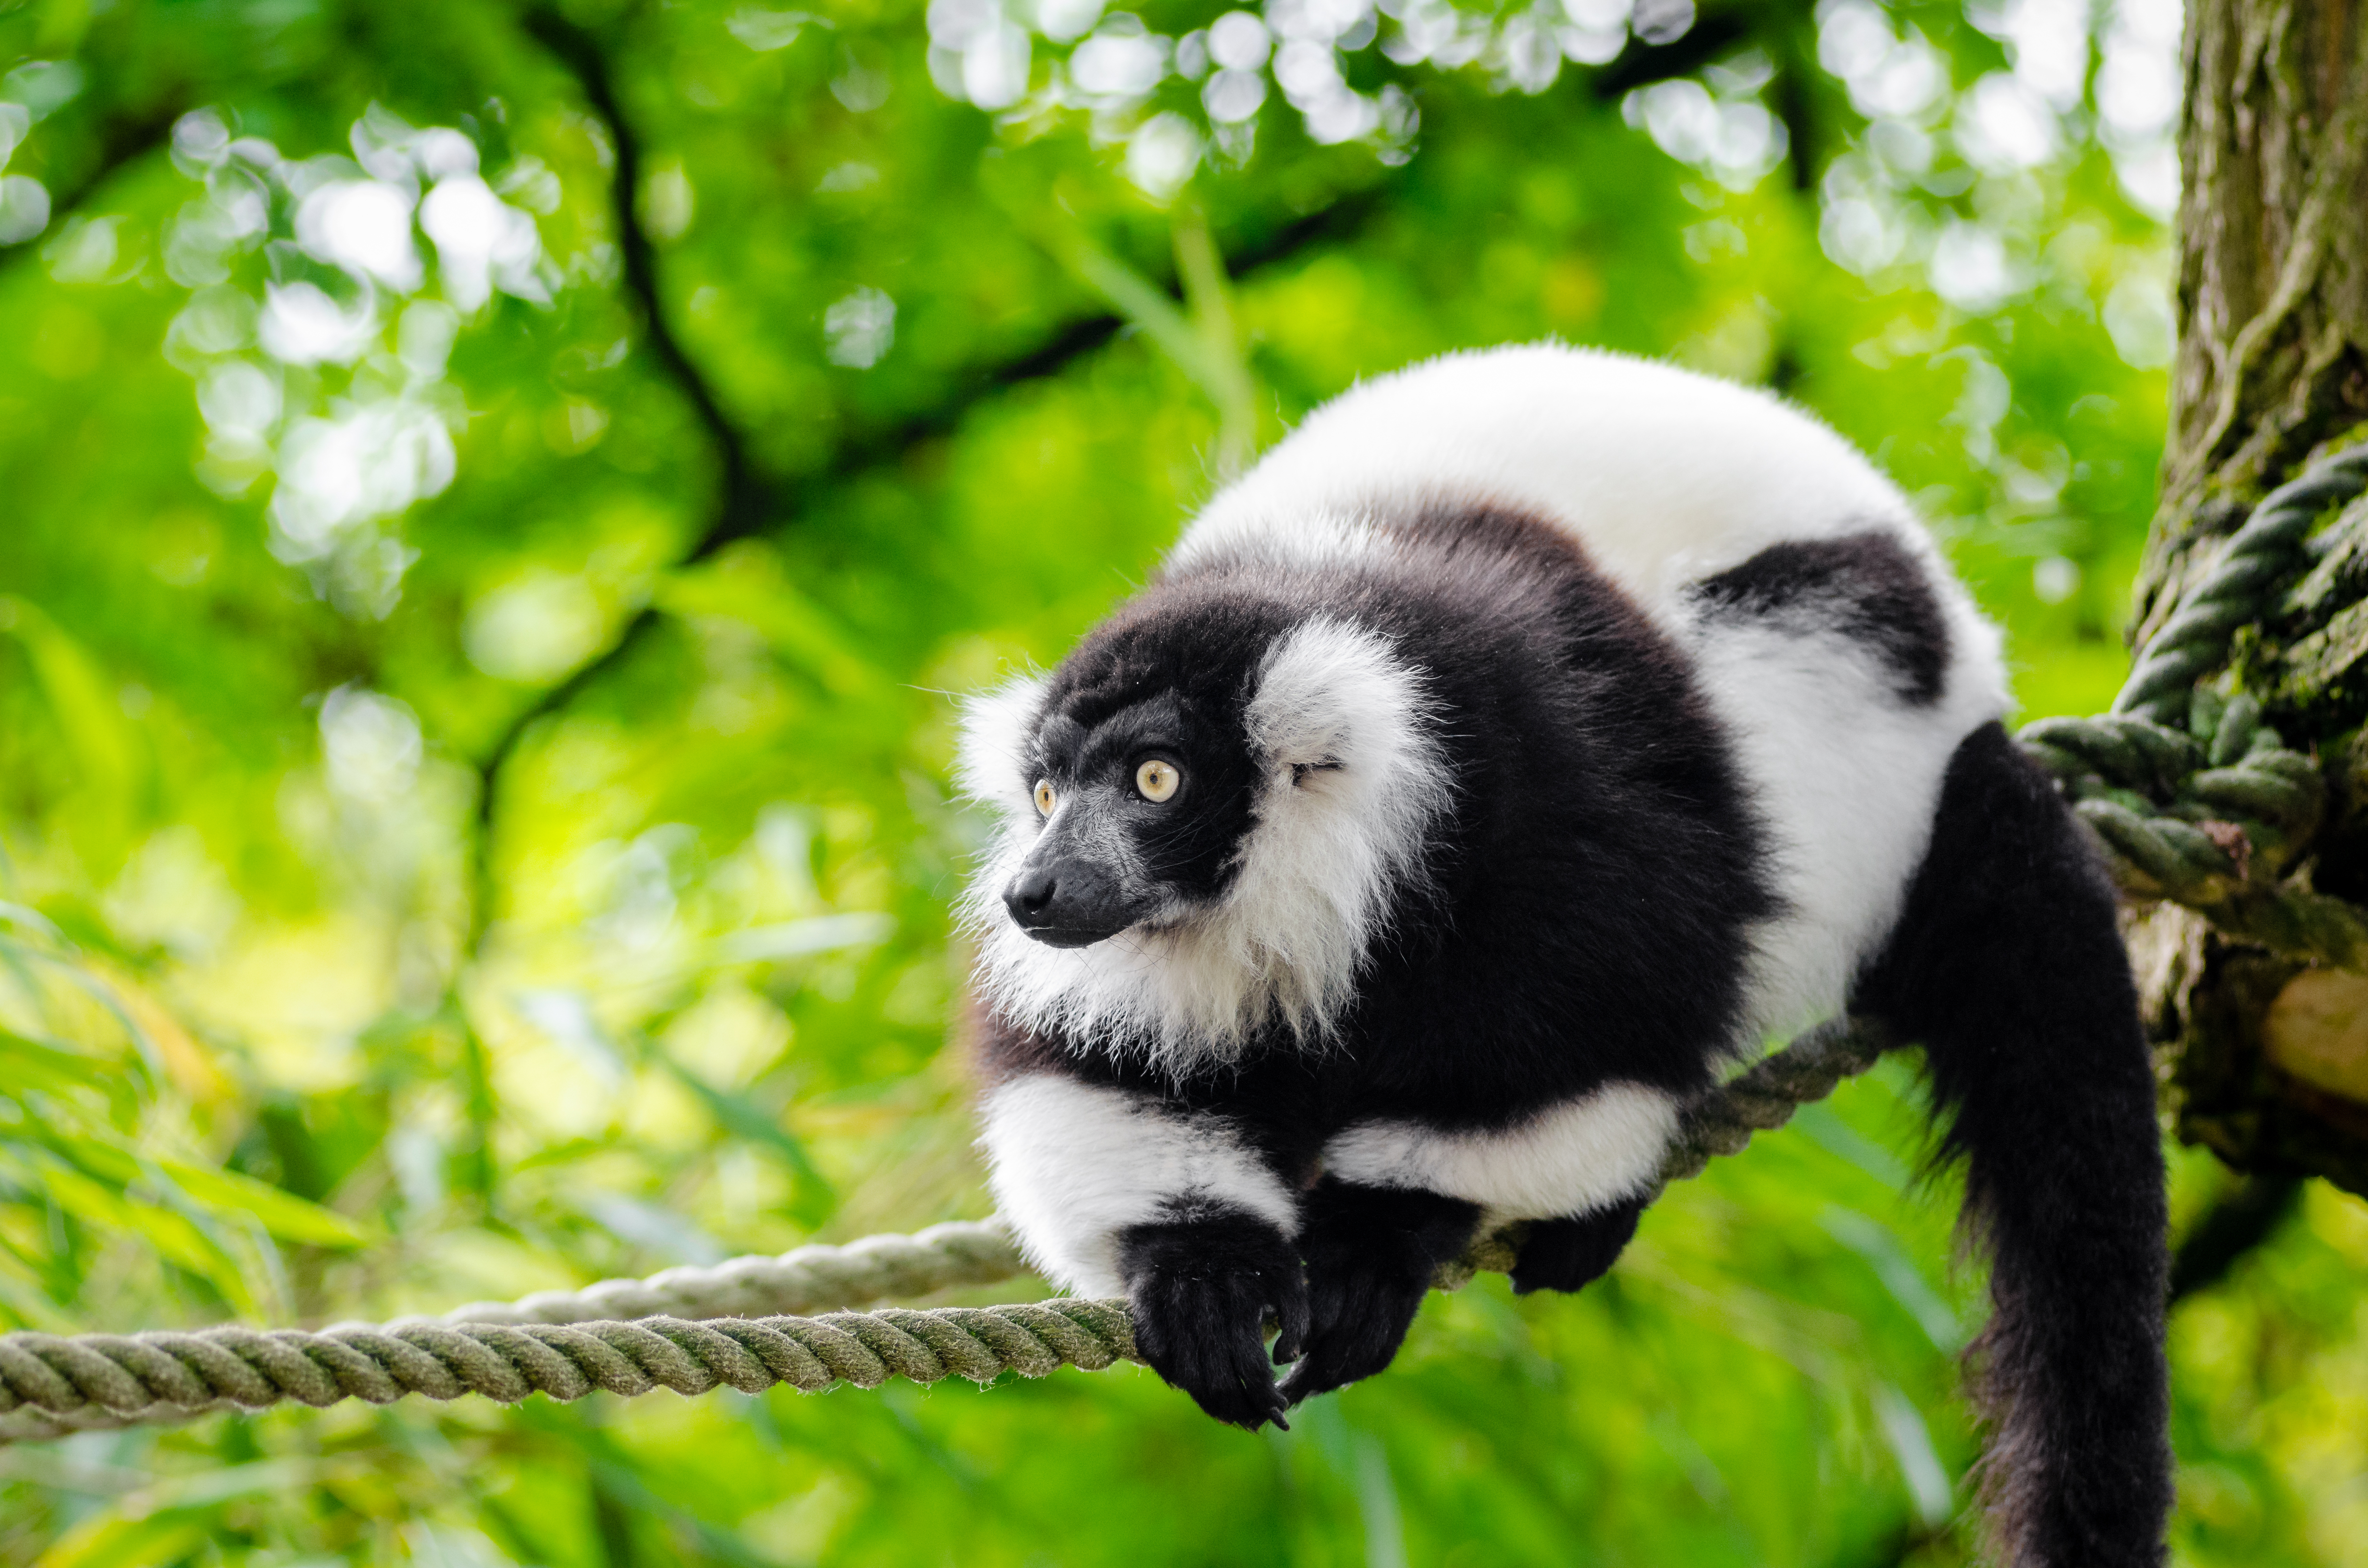
animal, wildlife, zoo, mammal, fauna, primate, madagascar, vertebrate, lemur, giant panda, new world monkey